Loyalties (1986 film)

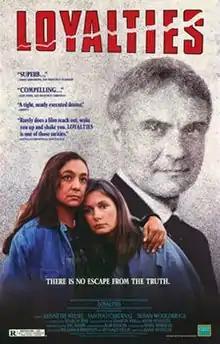
Movie poster

Loyalties (also known as Double allégeance) is a 1986 British/Canadian drama film written and directed by Anne Wheeler. It was shot from July 8 to August 9, 1985 in Lac La Biche, Alberta and cost $2.5 million.